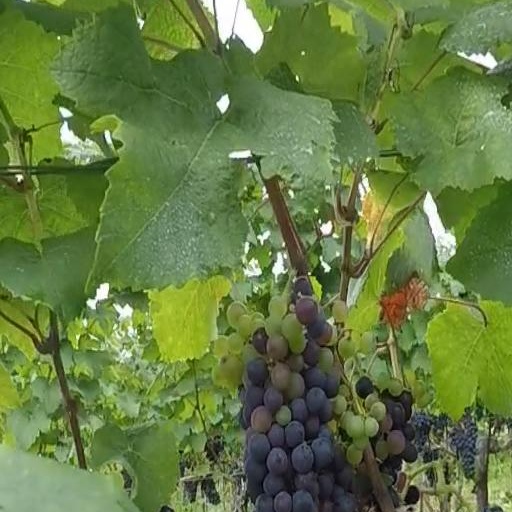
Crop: grape